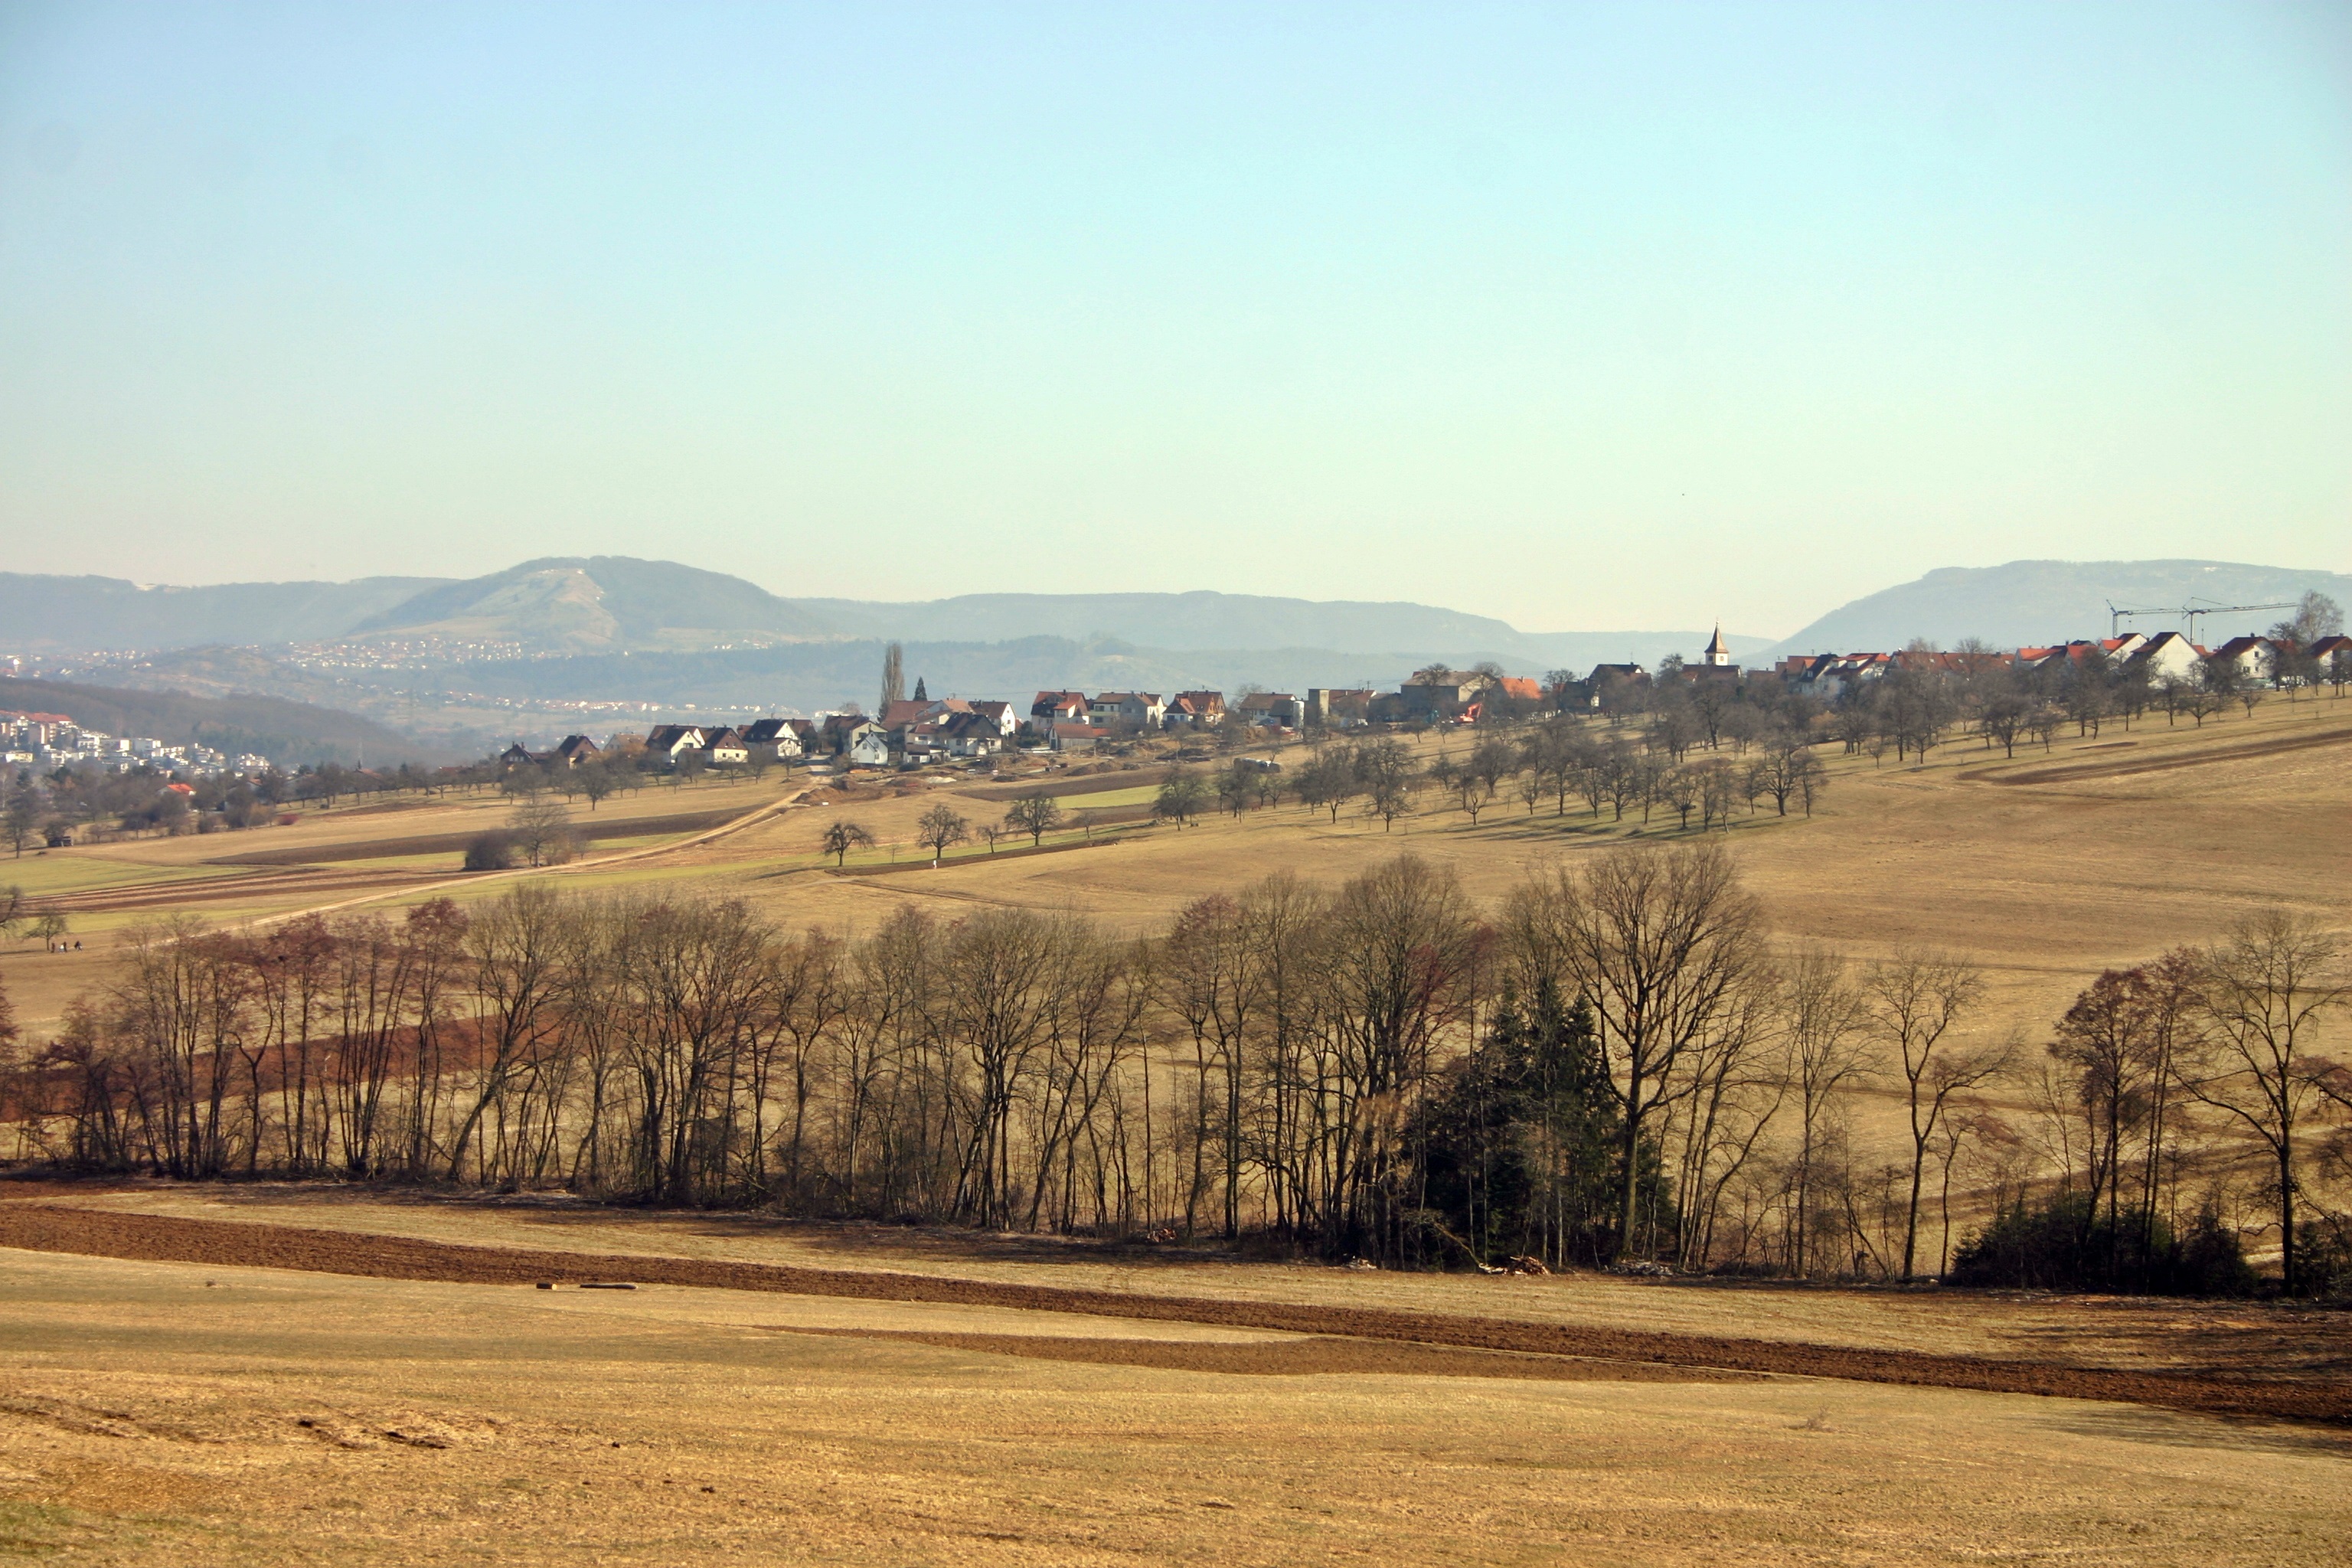
landscape, tree, nature, horizon, mountain, field, morning, hill, view, valley, panorama, village, rural, autumn, haze, agriculture, plain, trees, place, fields, vision, outlook, plateau, germany, wide, rural area, distant view, southern germany, reported, good view, swabia, swabian alb, baden wurttemberg, alb, natural environment, geographical feature, atmospheric phenomenon, mountainous landforms